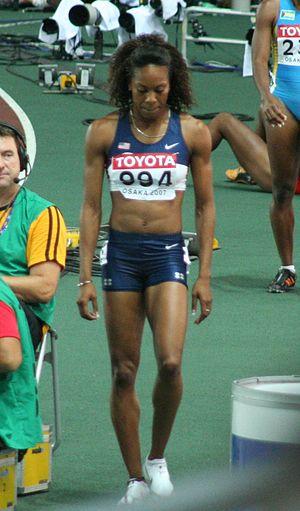
Sanya Richards est une athlète jamaïcaine naturalisée américaine spécialiste du 400 mètres, quadruple championne olympique, sur le relais 4 × 400m et en individuel sur le tour de piste, le 5 août 2012 au Stade olympique de Londres